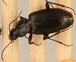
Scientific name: Calathus advena
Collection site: Rocky Mountains NEON (RMNP), plot RMNP_014